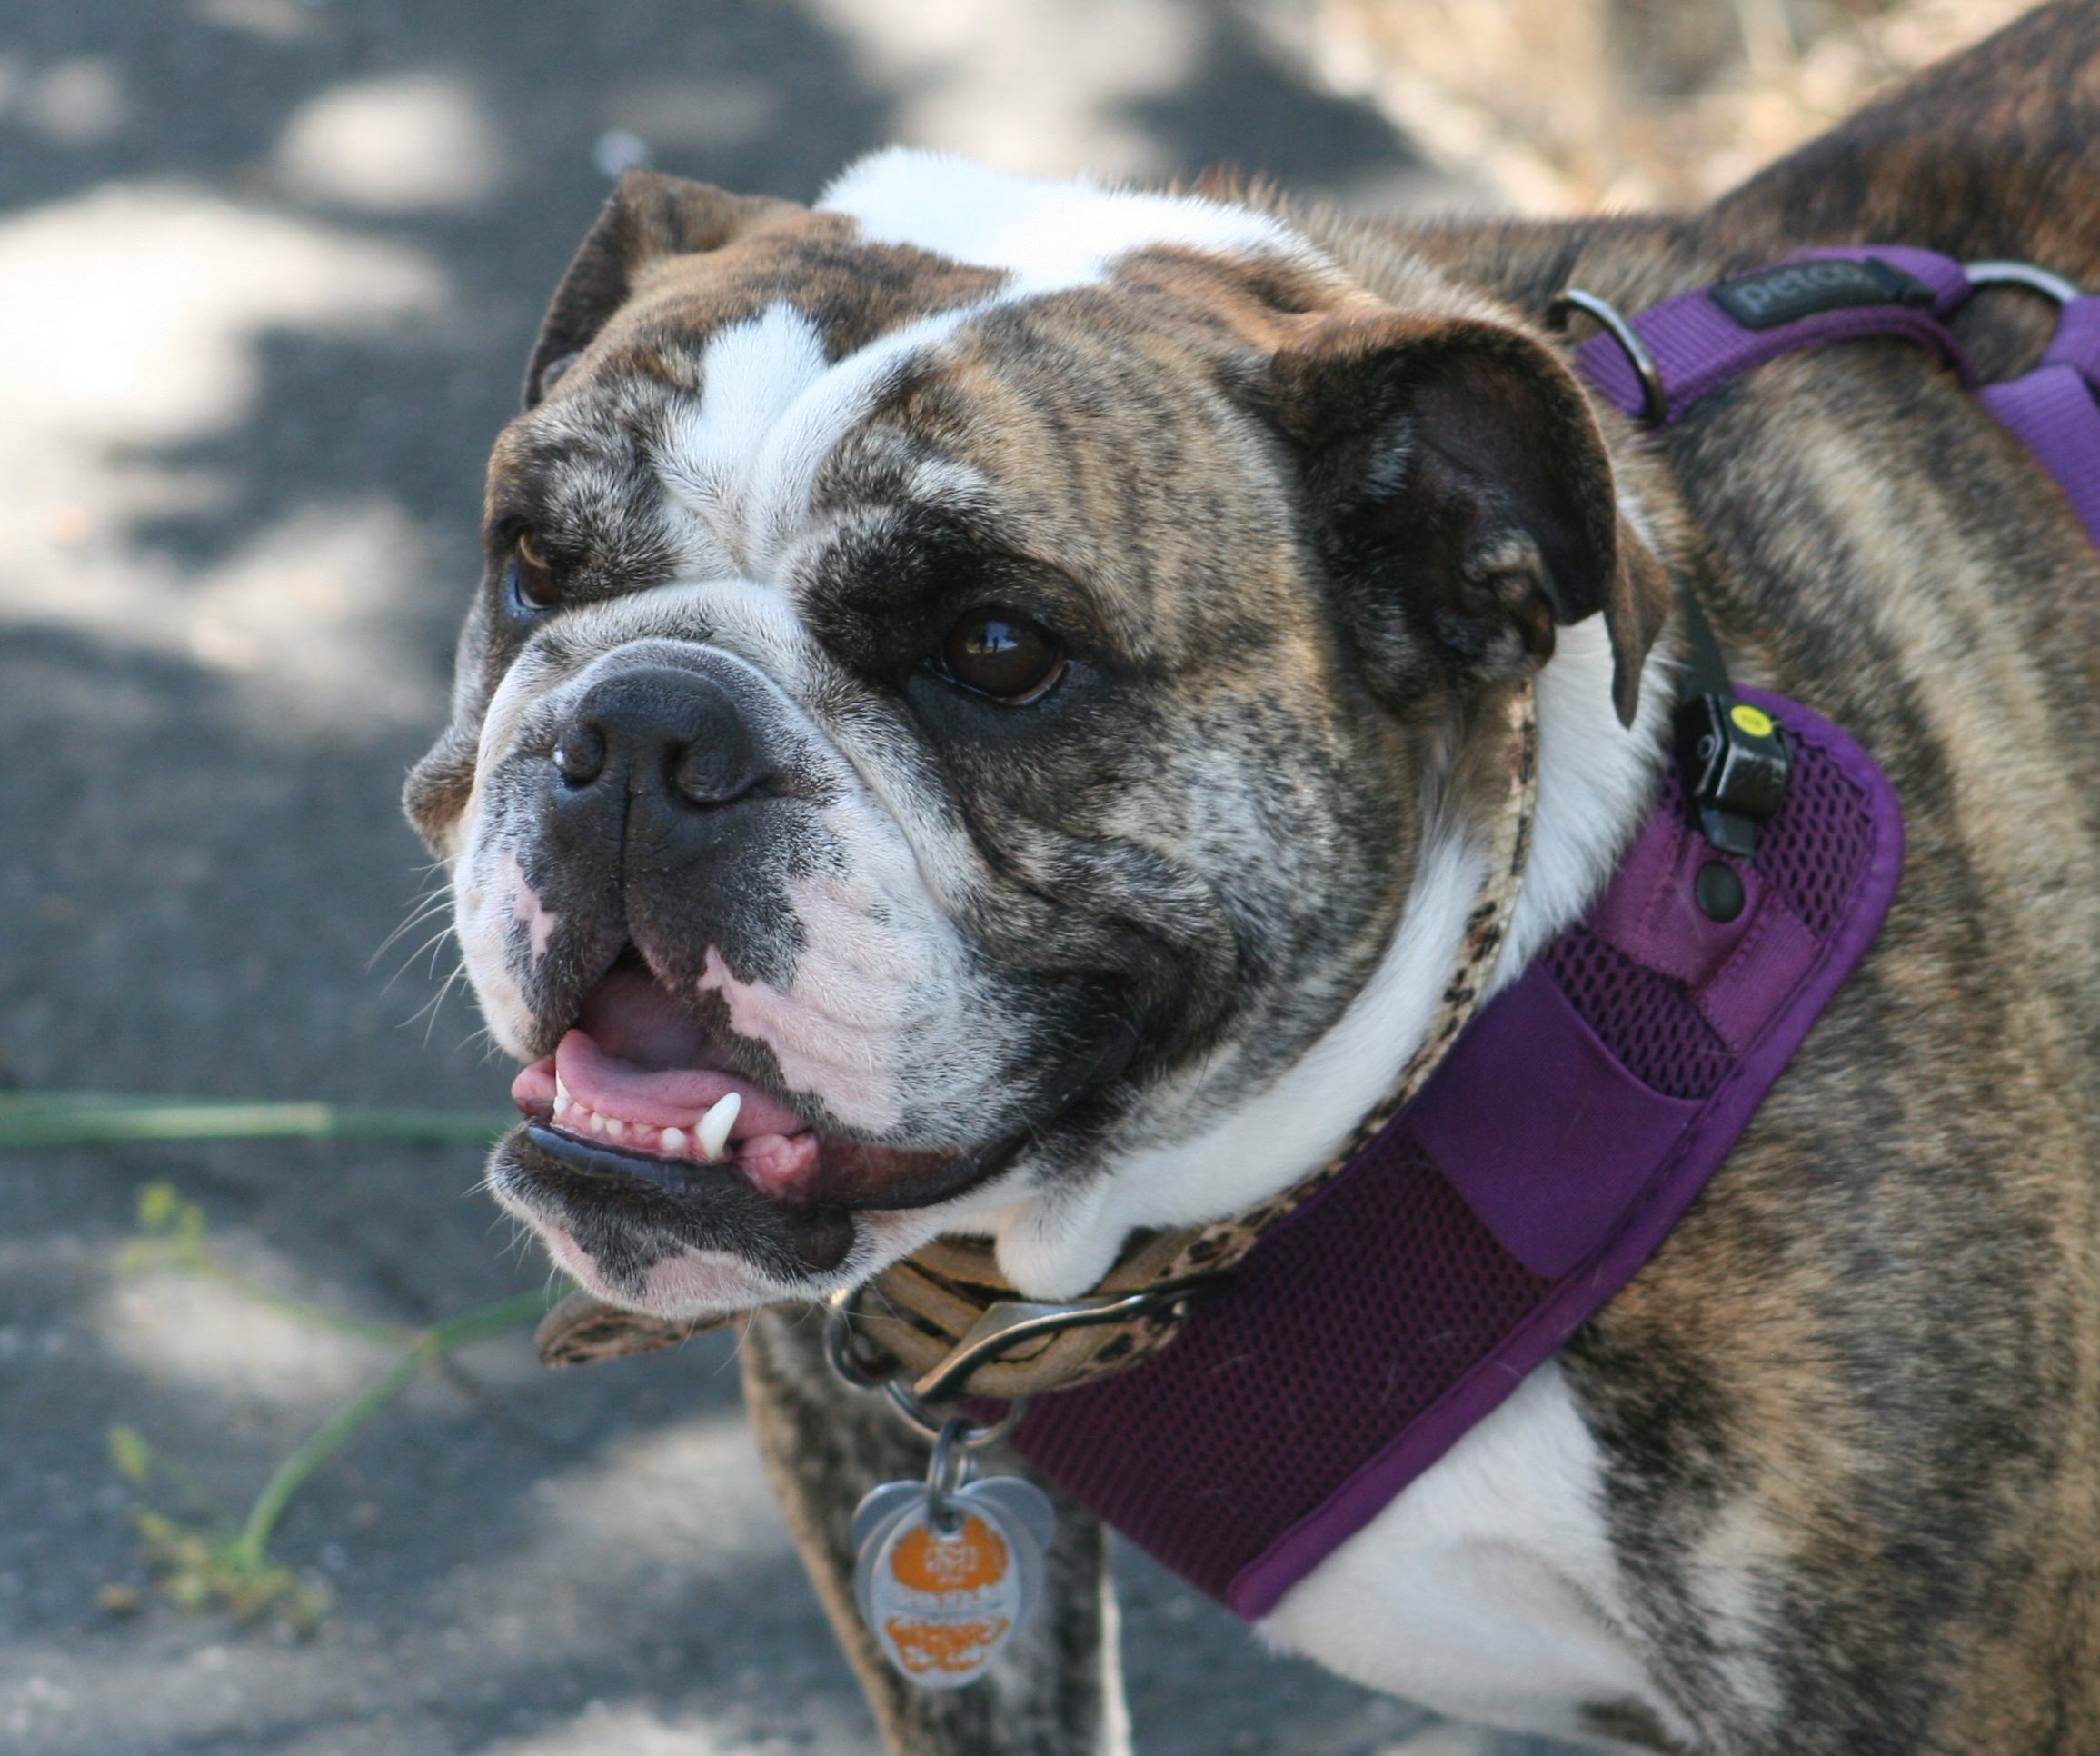
dog, mammal, bulldog, vertebrate, dog breed, old english bulldog, dog like mammal, dog crossbreeds, olde english bulldogge, toy bulldog, british bulldogs, australian bulldog, white english bulldog, american bulldog